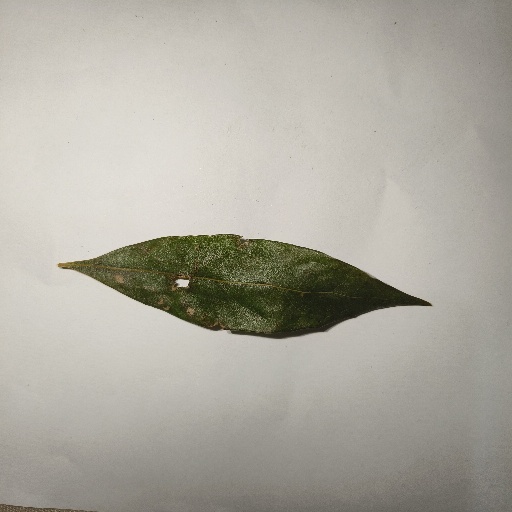
Species: Camphor
Leaf condition: Shot Hole